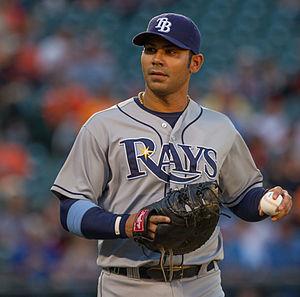
Carlos Felipe Peña est un ancien joueur de premier but qui évolue de 2001 à 2014 dans la Ligue majeure de baseball.